Samurai Rabbit: The Usagi Chronicles

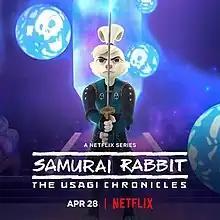
Season 1 promotional poster, featuring the lead protagonist Yuichi Usagi

Samurai Rabbit: The Usagi Chronicles is an animated action comedy television series developed by Candie and Doug Langdale. The show is loosely based on the "Usagi Yojimbo" comic books by Stan Sakai. Unlike its source material where the comics takes place in the past, the show takes place in the future and Miyamoto Usagi is not the lead protagonist, the character instead appearing in a minor role, with Yuki Matsuzaki reprising his role from the 2012 version of "Teenage Mutant Ninja Turtles".